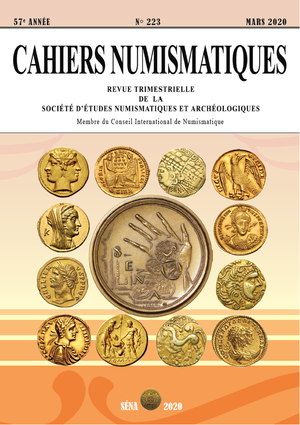
La Société d’Études Numismatiques et Archéologiques est une société savante française constituée en association loi 1901 fondée en 1963. Elle est membre du Conseil International de Numismatique.